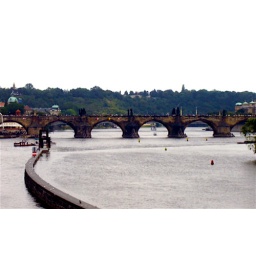
The second oldest bridge in Europe, seen from the South and West bank of the Vltava river (The Moldau).